Chemin Neuf Community

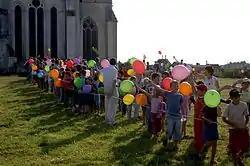
Children during a Cana session at Sablonceaux Abbey.

A first experience of sessions organised for couples took place in 1979 at the request of a couple from the Teams of Our Lady. Acknowledging very high demand, the Chemin Neuf Community launched its "Cana" mission in 1980 (the name of which is inspired from the place of the first of Jesus’ miracles during the marriage feast at Cana). It is a mission that involves couples and families (including children and with specific leisure time and community life organised for the latter). Even more than the other Chemin Neuf missions, this one comes under the banner of unity and reconciliation. From 1980 to 2007, nearly 20,000 couples participated in Cana sessions. For Paul Destable, assistant secretary general at the Bishops' Conference of France, the Cana mission is an example which shows "the dynamism of the lay communities".